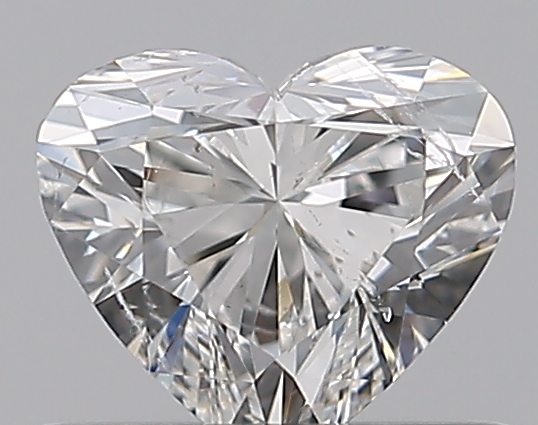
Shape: heart
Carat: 0.5
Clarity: SI2
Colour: G
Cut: EX
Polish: EX
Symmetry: VG
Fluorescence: N
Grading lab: GIA
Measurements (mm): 4.84 x 5.51 x 3.32